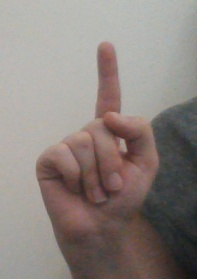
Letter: bb